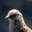
Label: bird